Crosley Field

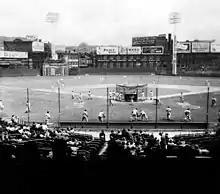
Crosley's lights are visible in this photo, taken in the late 1940s.

With the effects of the Great Depression in Cincinnati, the Reds convinced baseball owners to allow night baseball at Crosley Field. Without lights, Larry MacPhail insisted, the team would fold because of low attendance. Lights had been installed in a number of minor league ballparks in the early 1930s, with positive results. The major league owners acquiesced; 632 individual lamps in eight metal stanchions were erected in 1935 and the Reds hosted the Philadelphia Phillies under the lights on Friday, May 24. In attendance at the game was Ford Frick, president of the National League. In the White House, President Franklin D. Roosevelt pressed a button that lit up Crosley Field, where a crowd of 20,422 fans, sizable for a last-place team in the middle of the Great Depression, came out to watch the game. Lou Chiozza was the leadoff man for the Phillies and thus has the distinction of being the first player to bat under the lights in a night game in the majors. The Reds won the game 2–1 behind right-hander Paul Derringer.